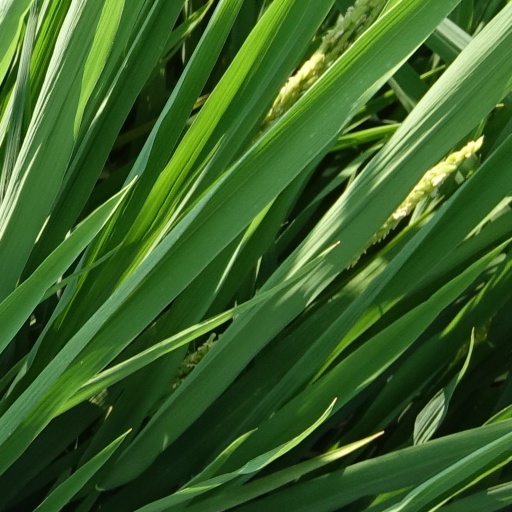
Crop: rice